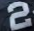
Number: 2